Capt. Edward Fuller Farm

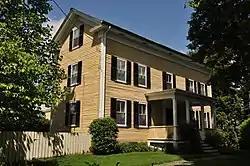
59 North St.

The Capt. Edward Fuller Farm is a historic farmstead at 59-71 North Street in Newton, Massachusetts. The original farmhouse is at #59, and the barn, now converted to a house, is at #71. The house is estimated to have been built c. 1775, possibly using materials from an even older structure; the barn is estimated to have been built in 1800. The house was original stories, and was raised to its present in the 1840s. The barn was converted to residential use c. 1950. The house was probably built by Edward Fuller, whose great-grandfather was one of the first settlers of the area.